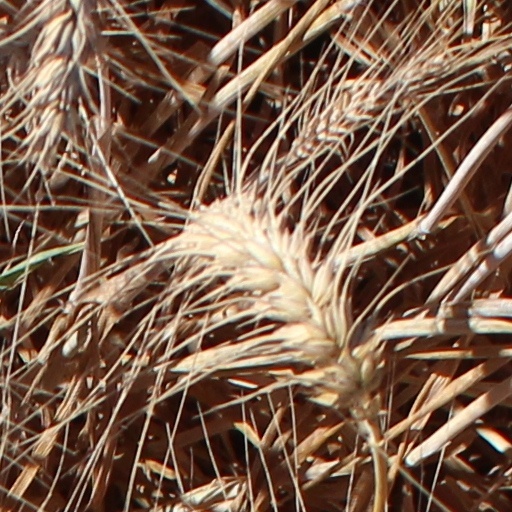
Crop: wheat